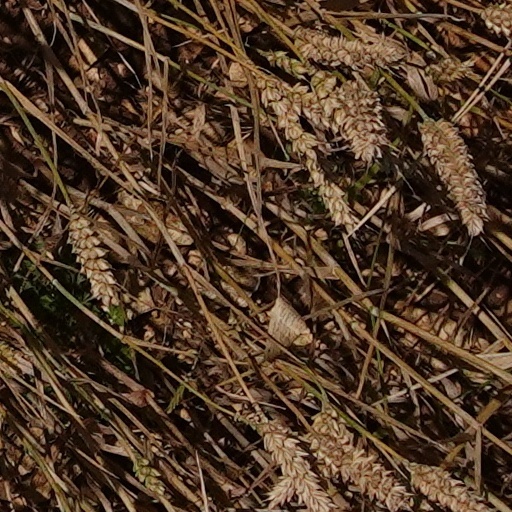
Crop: wheat